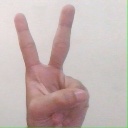
अक्षर: क